Joseph Henry

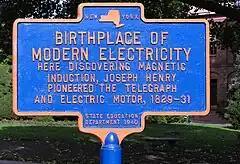
Historical marker in Academy Park in Albany commemorating Henry's work with electricity

Henry was born in Albany, New York, to Scottish immigrants Ann Alexander Henry and William Henry. His parents were poor, and Henry's father died while he was still young. For the rest of his childhood, Henry lived with his grandmother in Galway, New York. After school, he worked at a general store, and at the age of thirteen became an apprentice watchmaker and silversmith. Joseph's first love was theater, and he came close to becoming a professional actor. His interest in science was sparked at the age of sixteen by a book of lectures on scientific topics titled "Popular Lectures on Experimental Philosophy".